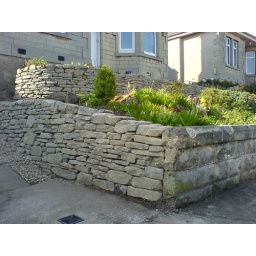
Raised beds and retaining wall built from Denfind Stone in Edinburgh